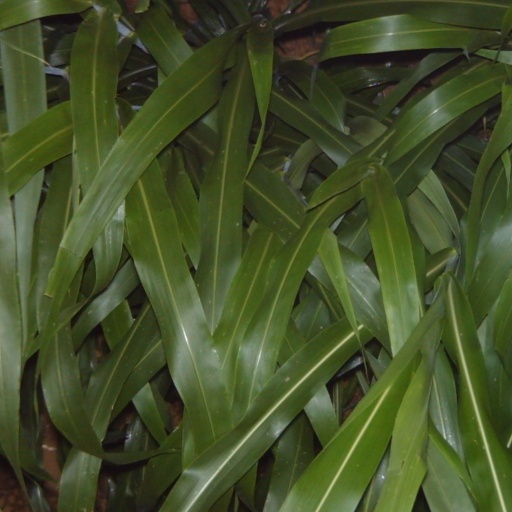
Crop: sorghum